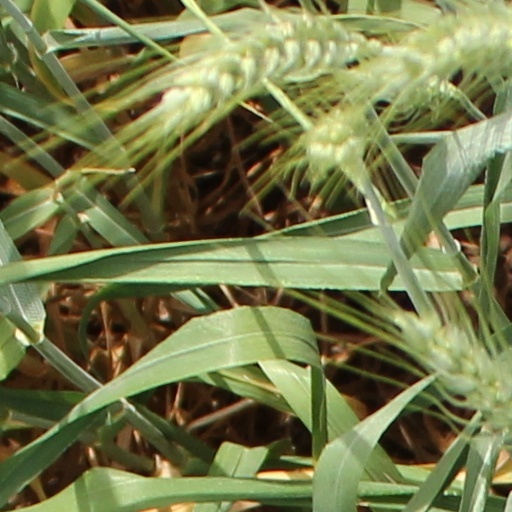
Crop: wheat